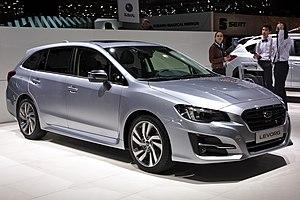
La Subaru Levorg est une voiture compacte break à transmission intégrale produite par le constructeur automobile japonais Subaru. Apparu en 2014, ce véhicule cinq portes partage sa plate-forme avec la Legacy et l'Impreza. Son nom Levorg est une contraction de Legacy Revolution Touring.
L'édition 2019 du salon international de l'automobile de Genève est un salon automobile annuel qui se tient du 7 au 17 mars 2019 à Genève. Il s'agit de la 89ᵉ édition internationale de ce salon organisé pour la première fois en 1905.